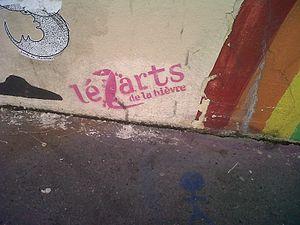
Rue du Père Teilhard de Chardin, dans le cinquième arrondissement de Paris
La Bièvre est une rivière qui prend source à Guyancourt et qui se jette dans le collecteur principal des égouts de Paris.